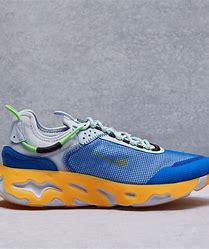
Brand: Nike
Model: React Live